Tennessee Whiskey (song)

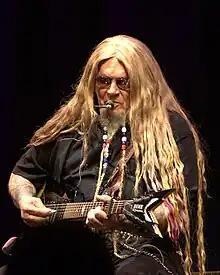
David Allan Coe first recorded the song.

"Tennessee Whiskey" was written in 1981 by Dean Dillon and Linda Hargrove. The pair decided to write a song together after meeting each other at the Bluebird Cafe in Nashville. He had an idea for it for some time and they went back to Hargrove's house to write the song at four o'clock in the morning.